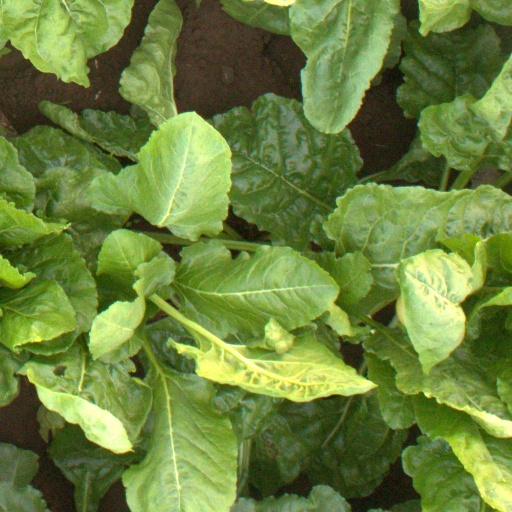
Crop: sugar beet